Mauisaurus

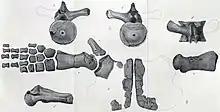
Lectotype illustration

"Mauisaurus" remains have all been found in New Zealand's South Island, in Canterbury. "Mauisaurus haasti" was described by Hector in 1874 based on eight specimens and diagnosed by its cervical vertebrae and a humerus with large tuberosities. However, of these eight specimens, two, consisting of ribs and paddle, were lost, while another, the cast of a jaw fragment (the original fossil of which was also lost) was found to be a mosasaur. The most substantial specimen, 8a (DM R1529), consisted of fragmentary pubes, a partial ilium and hindlimbs, originally misidentified as part of the pectoral girdle.